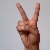
The image shows a hand gesture representing the letter 'V' in Indian Sign Language.